Harvard Crimson men's ice hockey

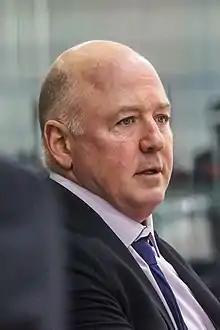
Ted Donato, current coach since 2004

After beginning the program on a pond and playing on various outdoor rinks constructed on campus over the seasons, the university constructed two ice rinks inside Harvard Stadium for the 1904 season and move some old bleachers to the side of the rink. The university also began charging admission for select important games for the first time. The Crimson later moved home games to the Boston Arena, the first indoor ice rink in Boston and one of the oldest in the United States. A few years after moving into the Boston Arena, on March 14, 1913, the Harvard University Athletic Committee voted to make ice hockey a major sport in the university's athletic department. Following the 1917 season Alfred Winsor stepped down as the head coach after compiling a 124–29 record in 15 seasons as Crimson head coach. The following season was suspended because of World War I with the team resuming play in 1919.